Barra

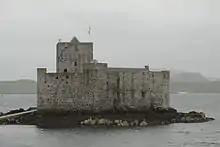
Kisimul Castle

Following the forfeiture, and in that same year, the Lord of the Isles granted Lairdship of Barra (and half of South Uist) to Giolla Adhamhnáin Mac Néill, Chief of Clan MacNeil.